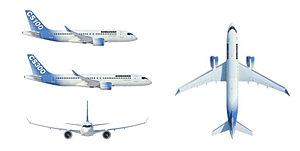
L'Airbus A220, initialement Bombardier CSeries, est un avion de ligne civil conçu par l'avionneur canadien Bombardier Aéronautique et qui est entré en service commercial le 15 juillet 2016. La série comporte deux modèles : le CS100 de 110 places et le CS300 de 135 places. Le but originel de Bombardier était d'élargir sa gamme de jets régionaux CRJ aux appareils de plus de 100 places afin de concurrencer les plus petits modèles de Boeing et Airbus.